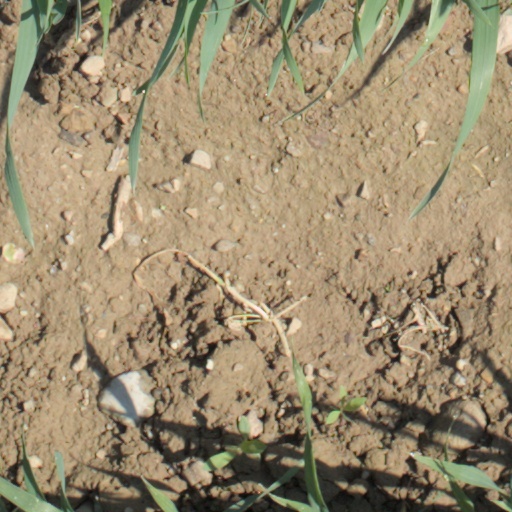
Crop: wheat